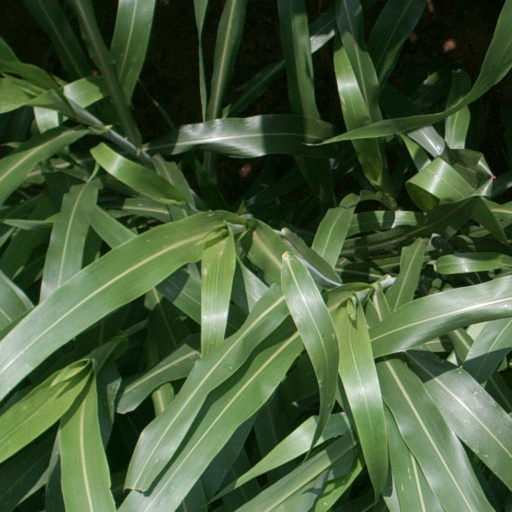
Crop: sorghum